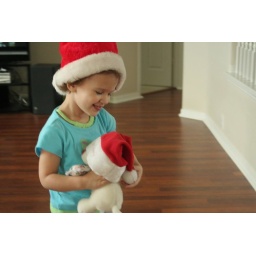
She decided to dress up in Christmas hats even though it was over 100 degrees outside.